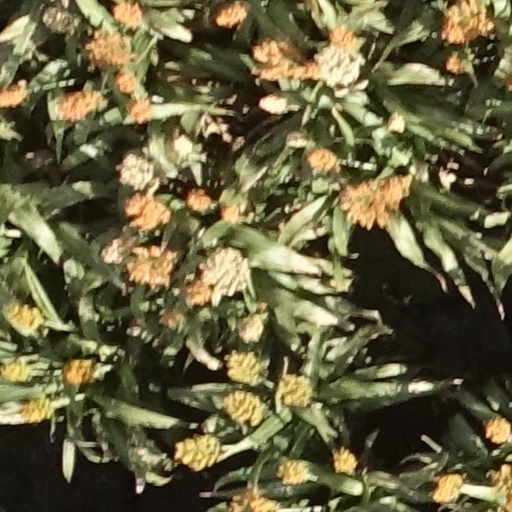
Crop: sorghum